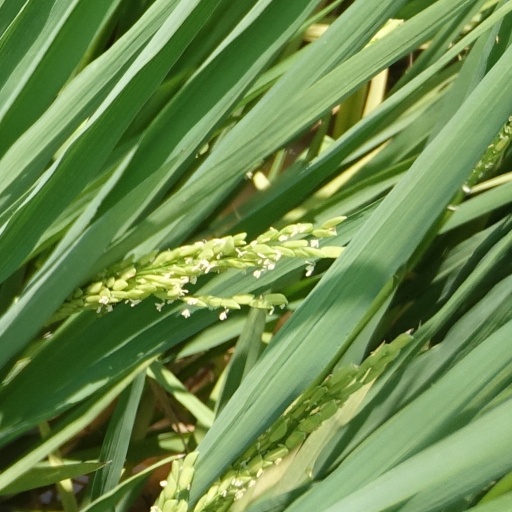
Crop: rice